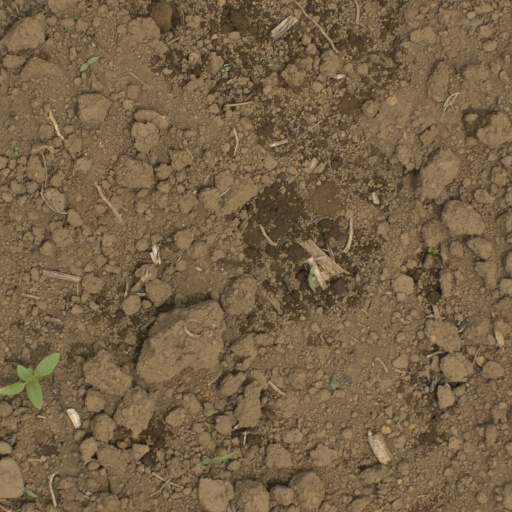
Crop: Jerusalem artichoke